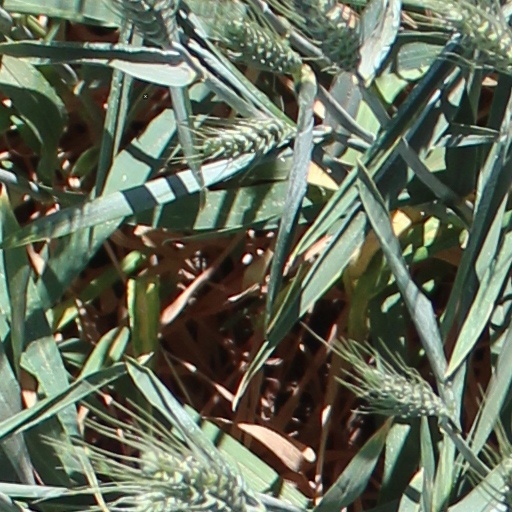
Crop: wheat